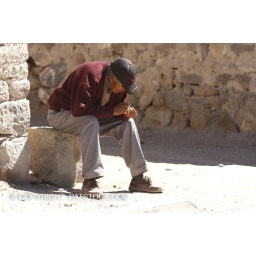
Old man sitting on a stone in Sabaya village, Bolivia